Pedram Sharifi

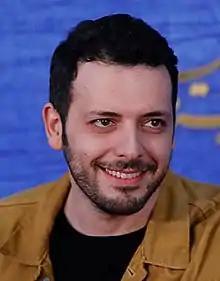
Sharifi at the 2019 Fajr Film Festival

Pedram Sharifi (born August 2, 1987) is an Iranian actor. He gained recognition after portraying Peyman Sabouri in the romance mystery drama "The Accomplice" (2020). Sharifi earned a Crystal Simprgh nomination for his performance in "Majority" (2021). He is also known for his performances in "Born in 1987" (2016), "When the Moon Was Full" (2019) and "I Want to Live" (2021).